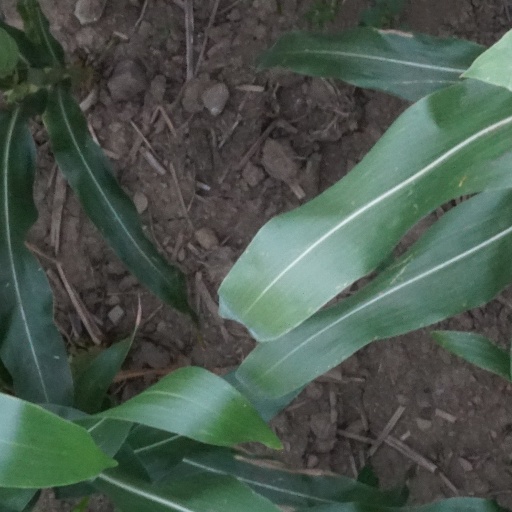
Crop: maize; corn